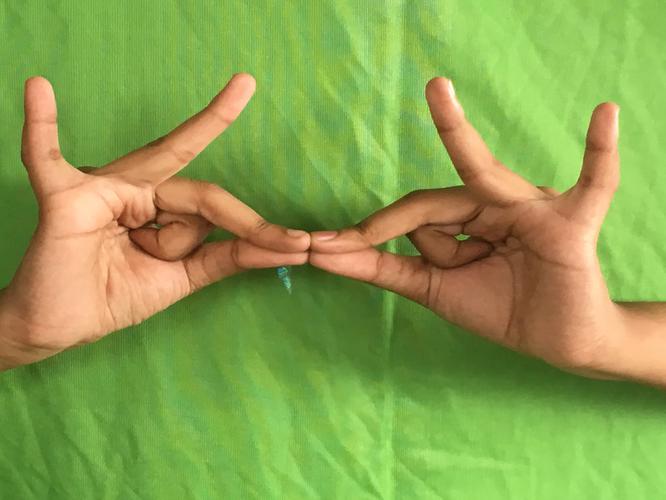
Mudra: Sakata
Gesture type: double_hand